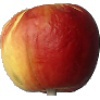
Label: Apple Red Yellow 1